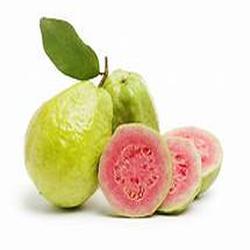
Label: Guava